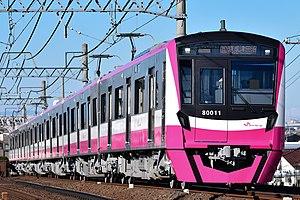
La Shin-Keisei Electric Railway, communément appelée Shin-Keisei, est une compagnie ferroviaire privée qui exploite une ligne de chemin de fer et des lignes de bus dans la préfecture de Chiba au Japon.
La ligne Shin-Keisei est l'unique ligne ferroviaire de la compagnie Shin-Keisei dans la préfecture de Chiba au Japon. Elle relie la gare de Matsudo à Matsudo à celle de Keisei Tsudanuma à Narashino.